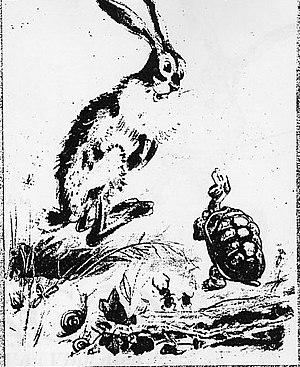
Le Lièvre et la Tortue est la dixième fable du livre VI du premier recueil des Fables de La Fontaine, édité pour la première fois en 1668. Elle est inspirée des Fables d'Ésope.